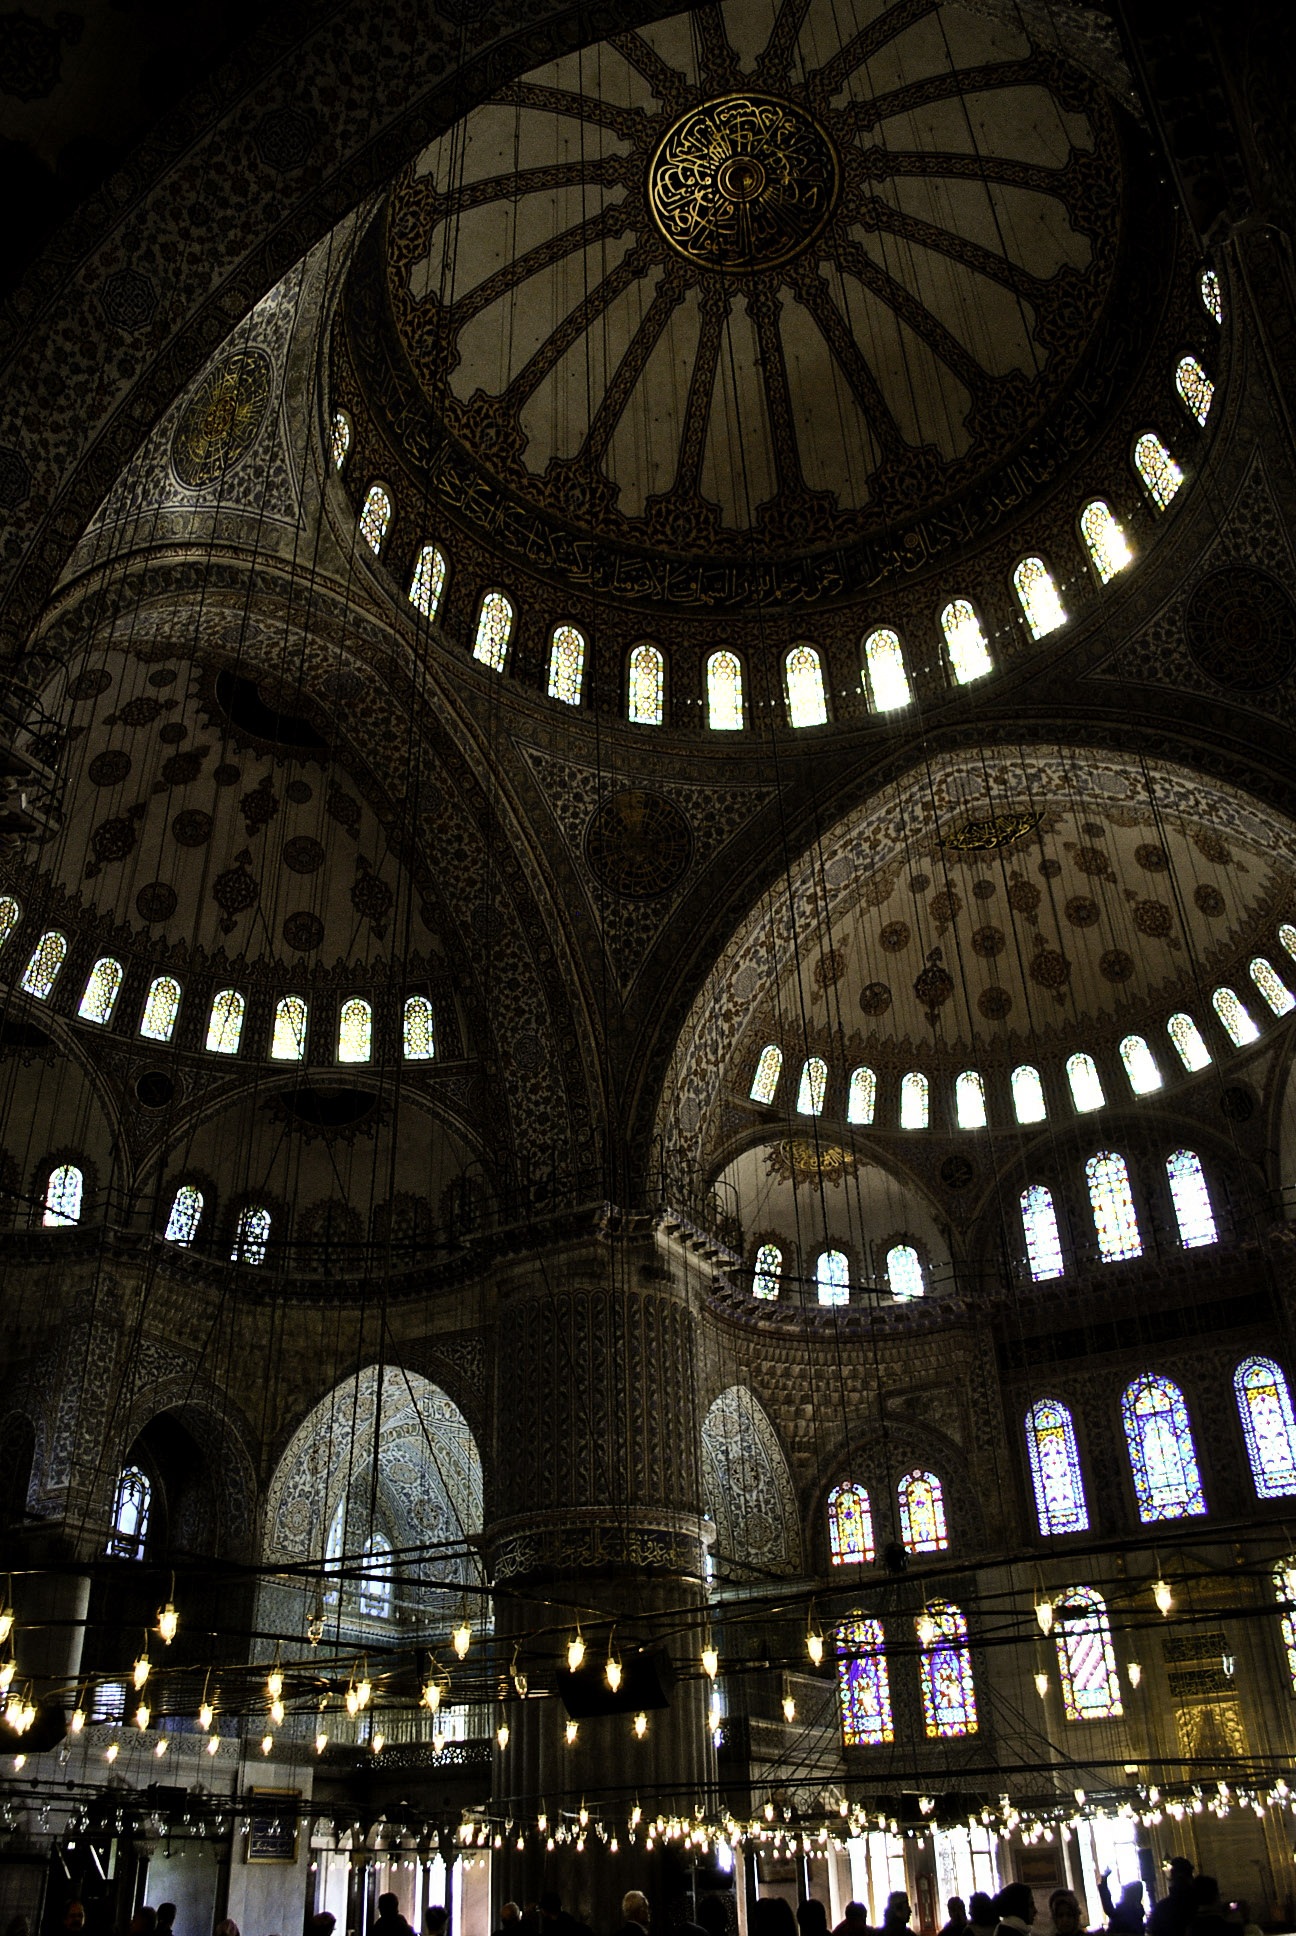
architecture, antique, building, old, vacation, tourist, travel, arch, construction, museum, religion, asia, ancient, landmark, church, cathedral, tourism, place of worship, inside, turkey, symmetry, fountain, istanbul, mosque, culture, history, christianity, islam, sultanahmet, famous, arcade, basilica, dome, metropolis, sofia, turkish, byzantine, byzantium, constantinople, ottoman, sophia, hagia, sofya, aya